Winter (2002 film)

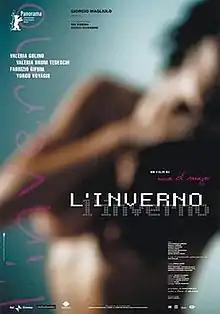

Winter is a 2002 Italian romantic drama film written and directed by Nina Di Majo.